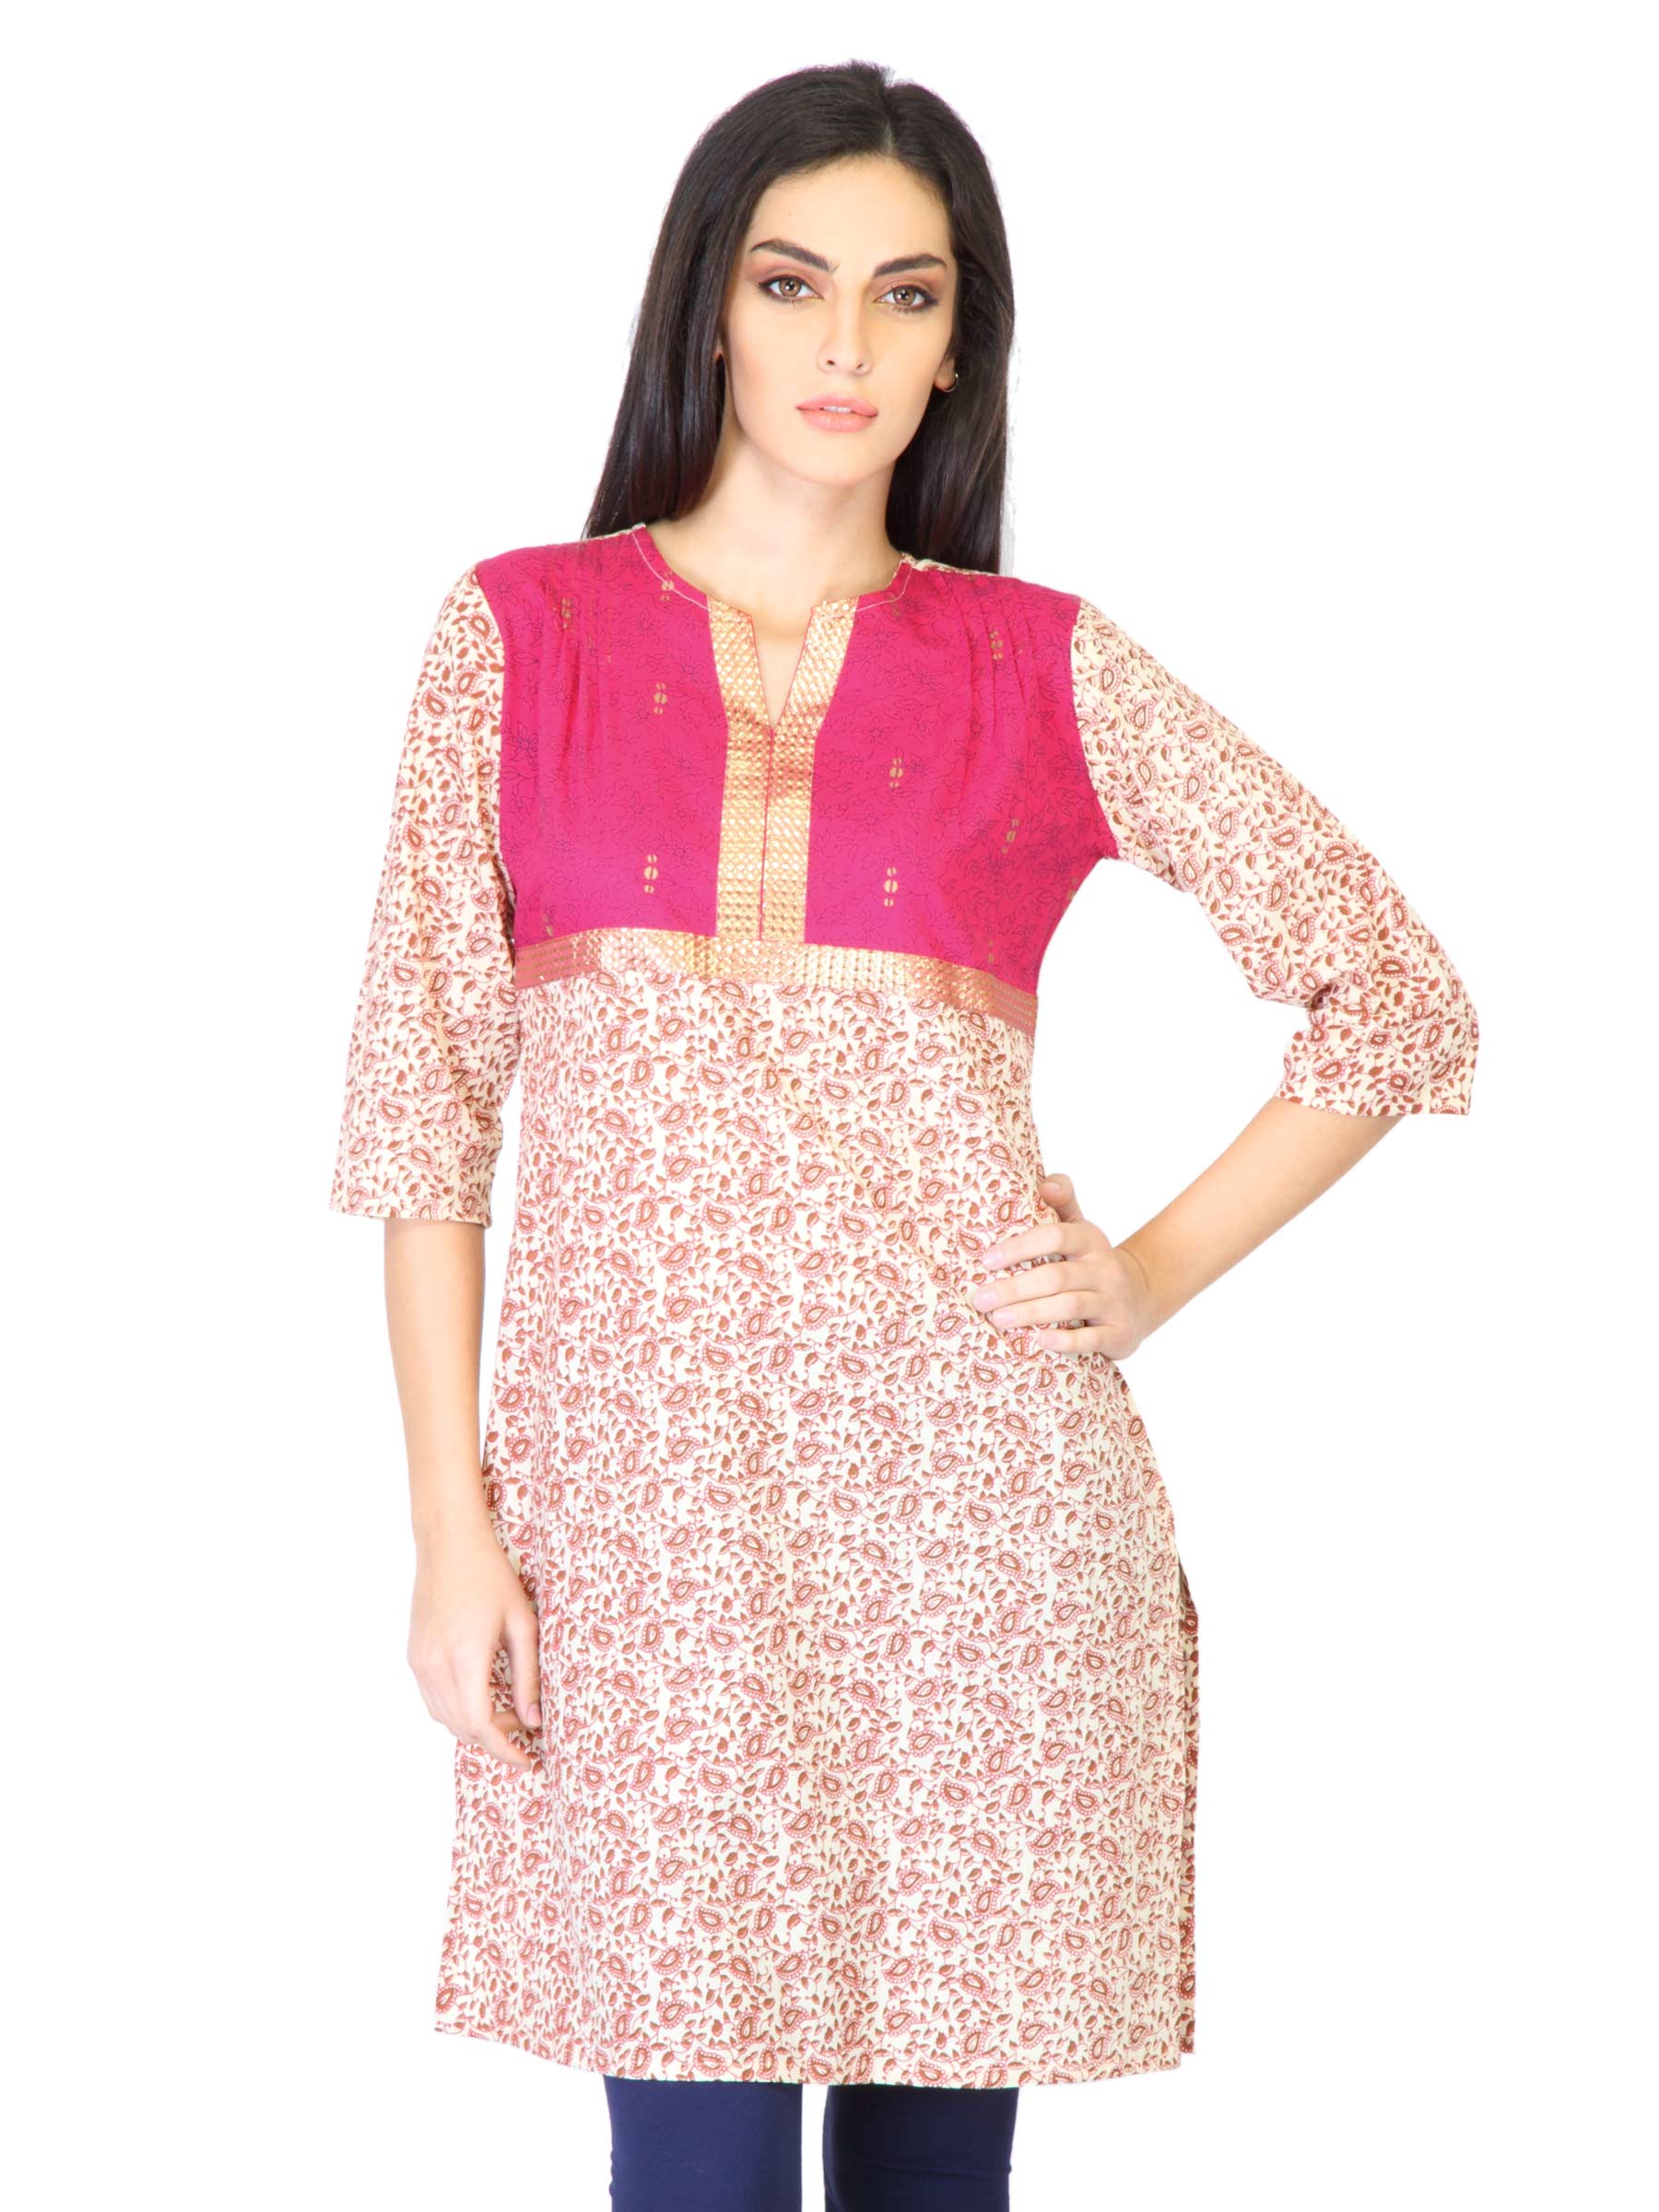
Mother Earth Women Pink Printed Kurta
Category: Apparel / Topwear / Kurtas
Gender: Women
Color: Pink
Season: Fall 2011
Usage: Ethnic